Beverly Park (amusement park)

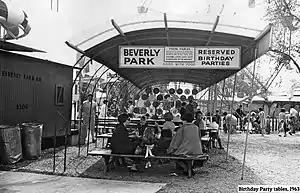
Birthday Party tables, Beverly Park, Los Angeles, California, 1963

In addition to engineering innovations, David Bradley also developed early initiatives in advertising to children such as what was known as the "Birthday Book". This was a book containing all the birth dates of the children living within the area of the park that he could obtain. In doing so, he made it possible to send each of them a balloon and a greeting card for his or her birthday, which was often celebrated at the park itself. For example, Bunker Spreckels, son of Kay Williams, celebrated his third birthday there.